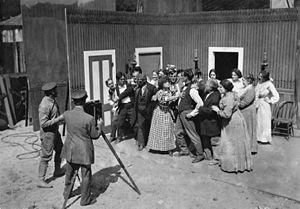
The Girls of the Range est un film muet américain réalisé par Francis Boggs et sorti en 1910.